Kadoka, South Dakota

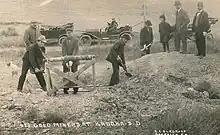
A postcard showing gold miners near Kadoka, taken circa 1910.

Kadoka is a city in and the county seat of Jackson County, South Dakota, United States. The population was 543 at the 2020 census. The town occupies about 2.3 square miles.